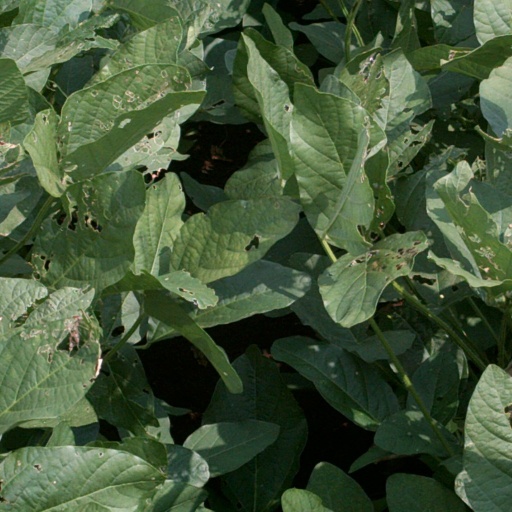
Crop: soybean